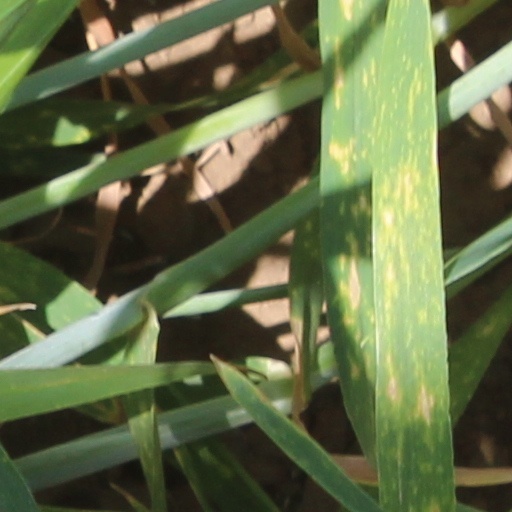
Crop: wheat